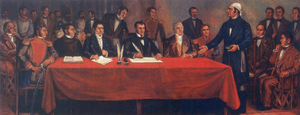
Le congrès de Chilpancingo désigne une réunion tenue à Chilpancingo, dans l'actuel État mexicain de Guerrero, de septembre à novembre 1813. À l'issue de cette réunion le Mexique se déclara formellement indépendant de l'Espagne et ce qui devait devenir la première Constitution du Mexique y fut ratifié.